Maryland Deathfest

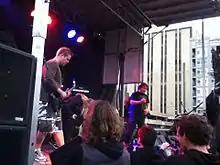
Pig Destroyer performing at Maryland Deathfest 2013

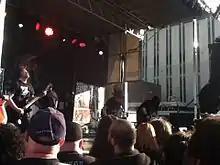
Broken Hope performing.

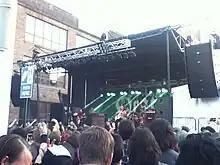
Sleep performing on the main outside stage.

Maryland Deathfest XII was held from Thursday, May 22 to Sunday, May 25, 2014. The main stages were located at the Edison Lot in Baltimore, near the former Sonar location. It is the second incarnation to feature the Baltimore Soundstage, again catering primarily to punk, grindcore and hardcore. It is the first year to feature additional bands at Rams Head Live!, which featured mainly black, death and doom metal.